Captain Underpants: The First Epic Movie

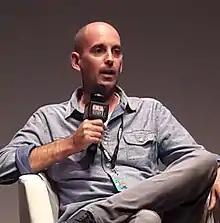
Director David Soren screened the film at the 2017 Annecy International Animation Film Festival.

In June 2014, DreamWorks Animation announced a January 2017 release date. Following DreamWorks Animation's reorganization and the shutdown of Pacific Data Images in early 2015, the studio announced that the film would be produced outside of the studio's pipeline at a significantly lower cost. It was instead animated at Mikros Image in Montreal, Canada, and at Technicolor Animation Productions in France, and therefore looks identical to Pilkey's original drawing style, as well as differently than many of the DreamWorks Pictures and DreamWorks Animation films. A month later, Letterman left the project but came back as an executive producer, and David Soren, the director of "Turbo", entered talks to direct the film.